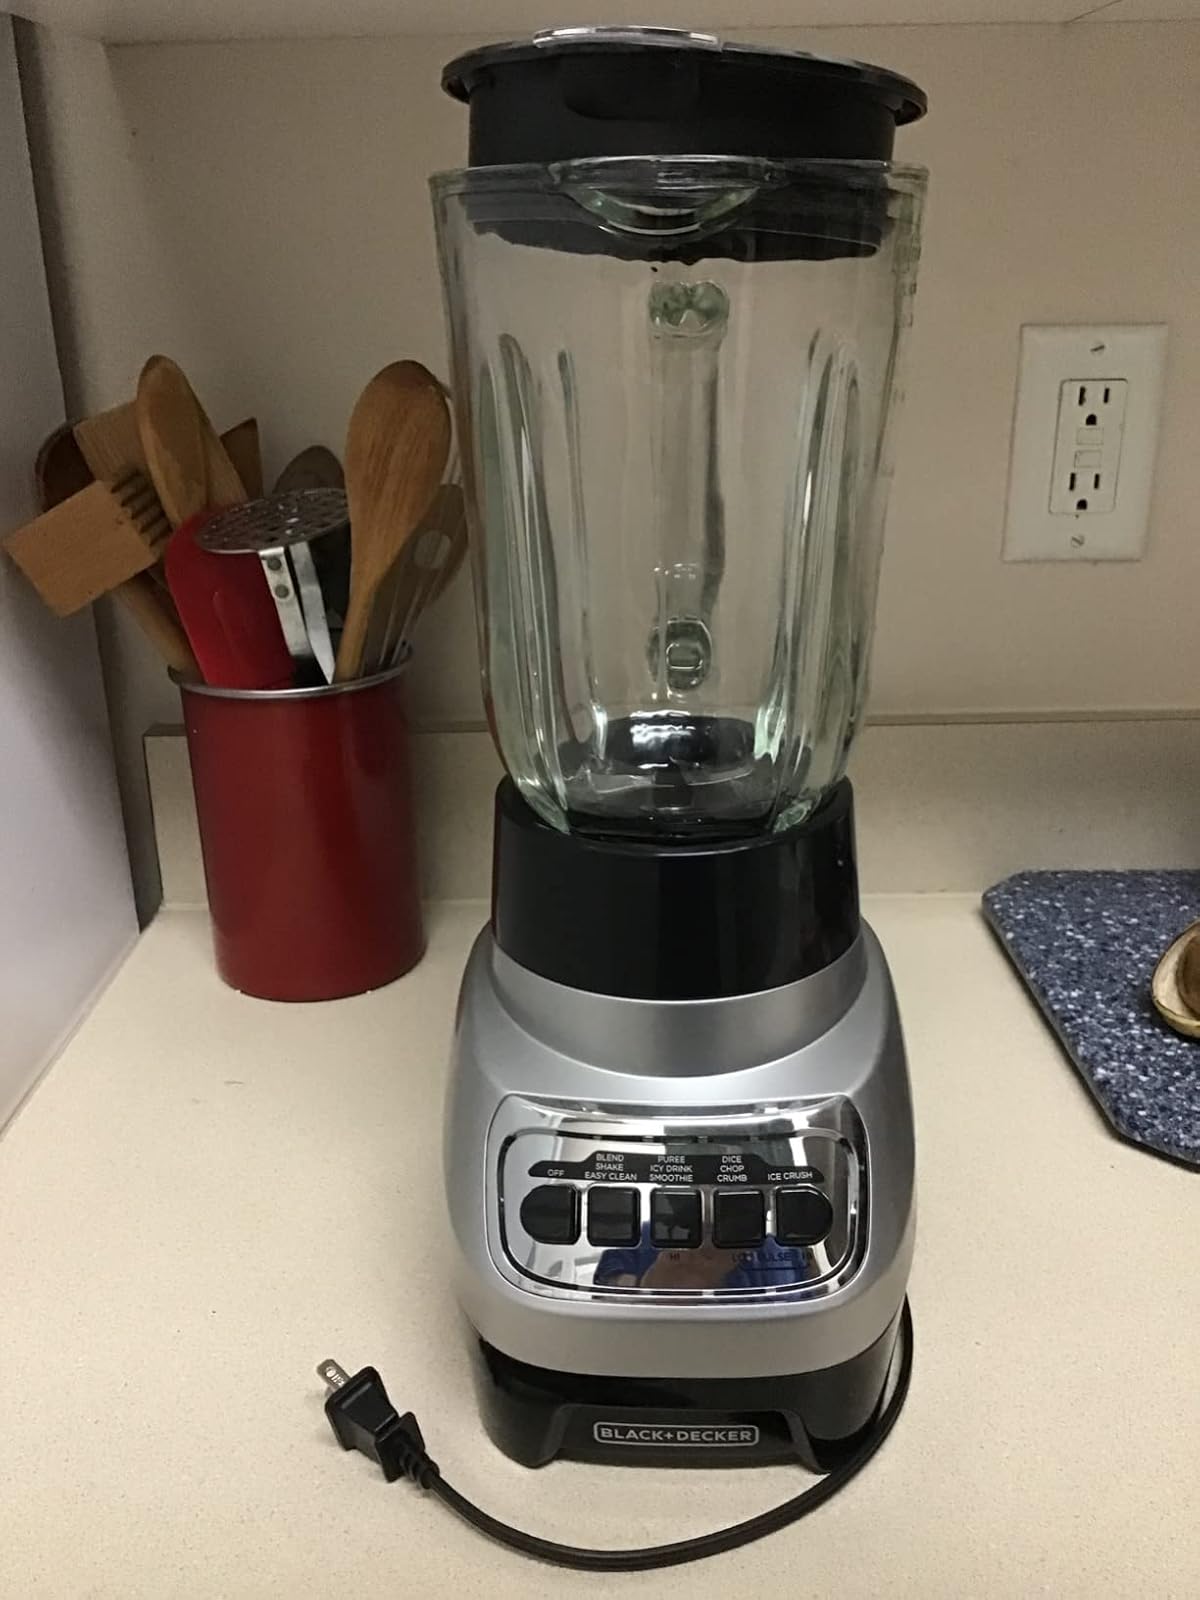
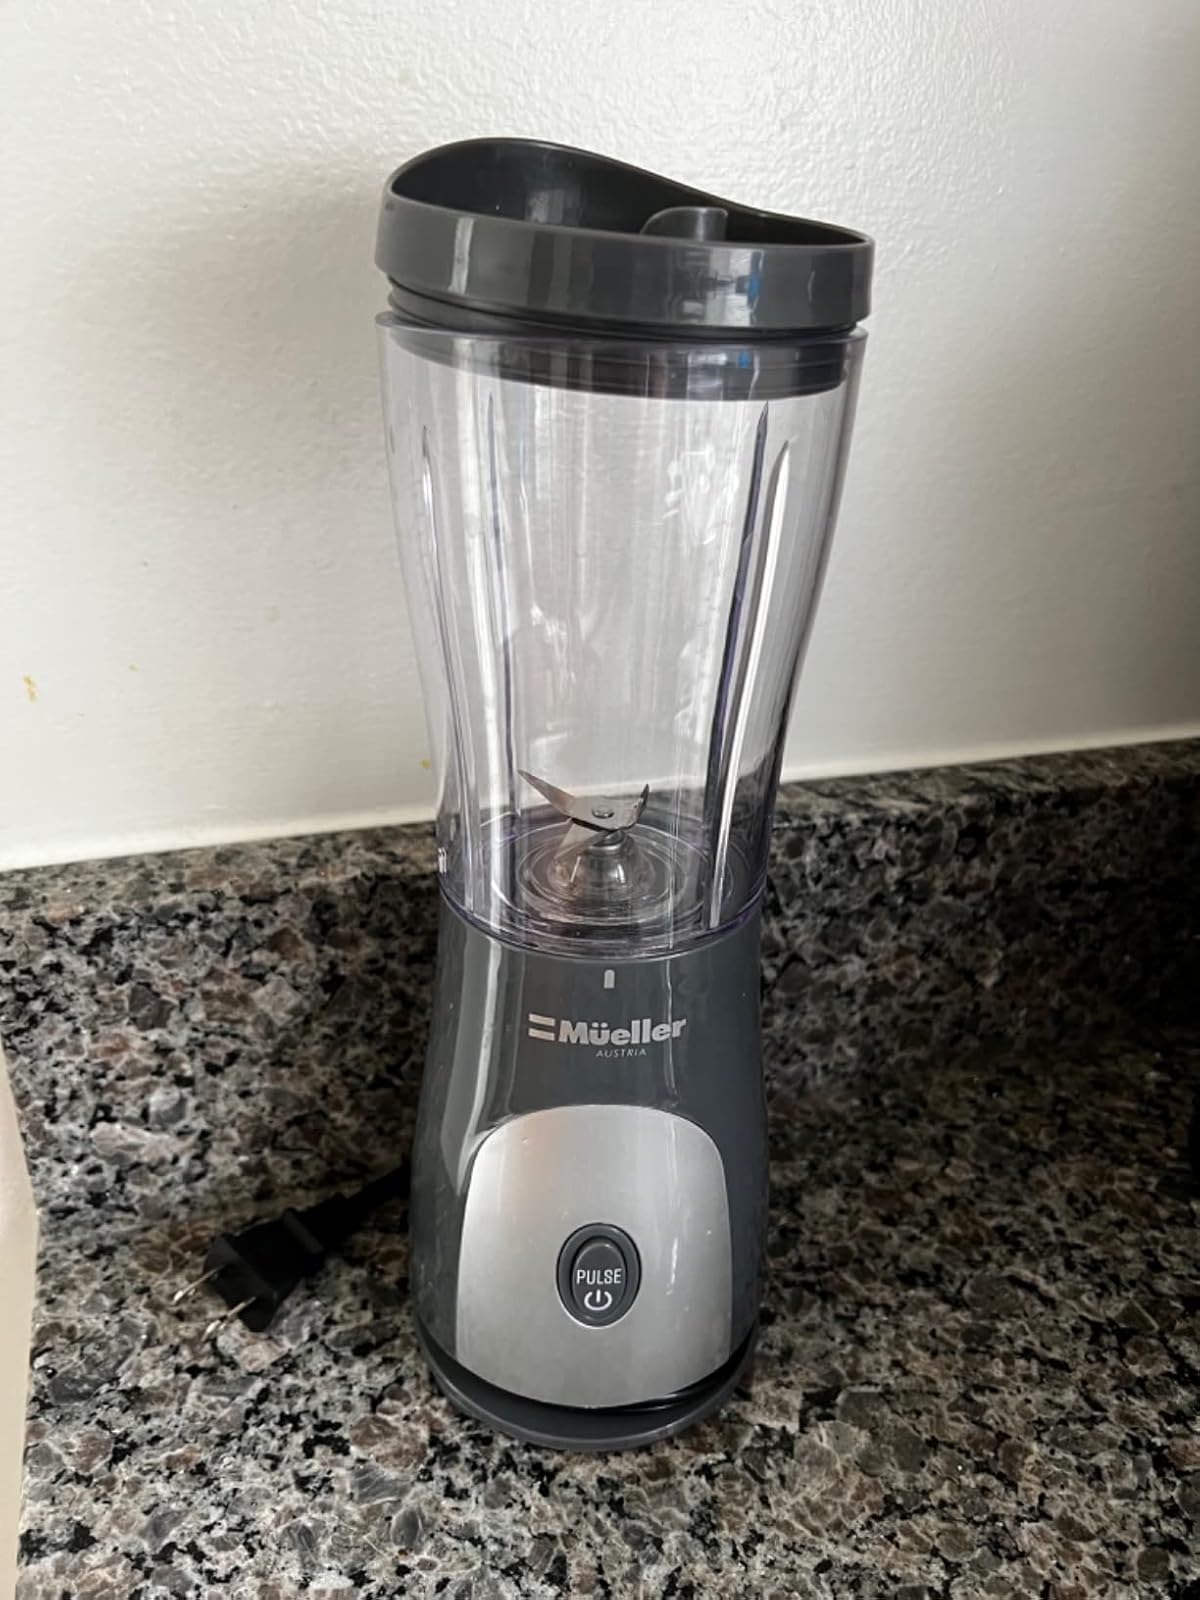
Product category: items_blender
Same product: no